Culture of Goa

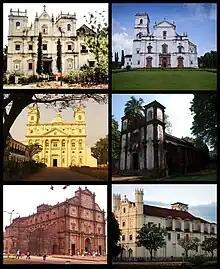
Velha Goa is considered to be the heart of Goan culture and religion.

According to the 1909 statistics in the Catholic Encyclopedia, the total Catholic population was 293,628 out of a total population 365,291 (80.33%). Within Goa, there has been a steady decline of Christianity due to Goan emigration, and a steady rise of other religions, due to massive non-Goan immigration since the Annexation of Goa. Native Goans are outnumbered by non-Goans in Goa, but Christianity remains prevalent in the state, with a higher percentage of Christians than the national average. Conversion seems to play little role in the demographic change. According to the 2011 census, in a population of 1,458,545 people, 66.1% were Hindu, 25.1% were Christian, 8.3% were Muslim and 0.1% were Sikh.